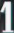
Number: 1